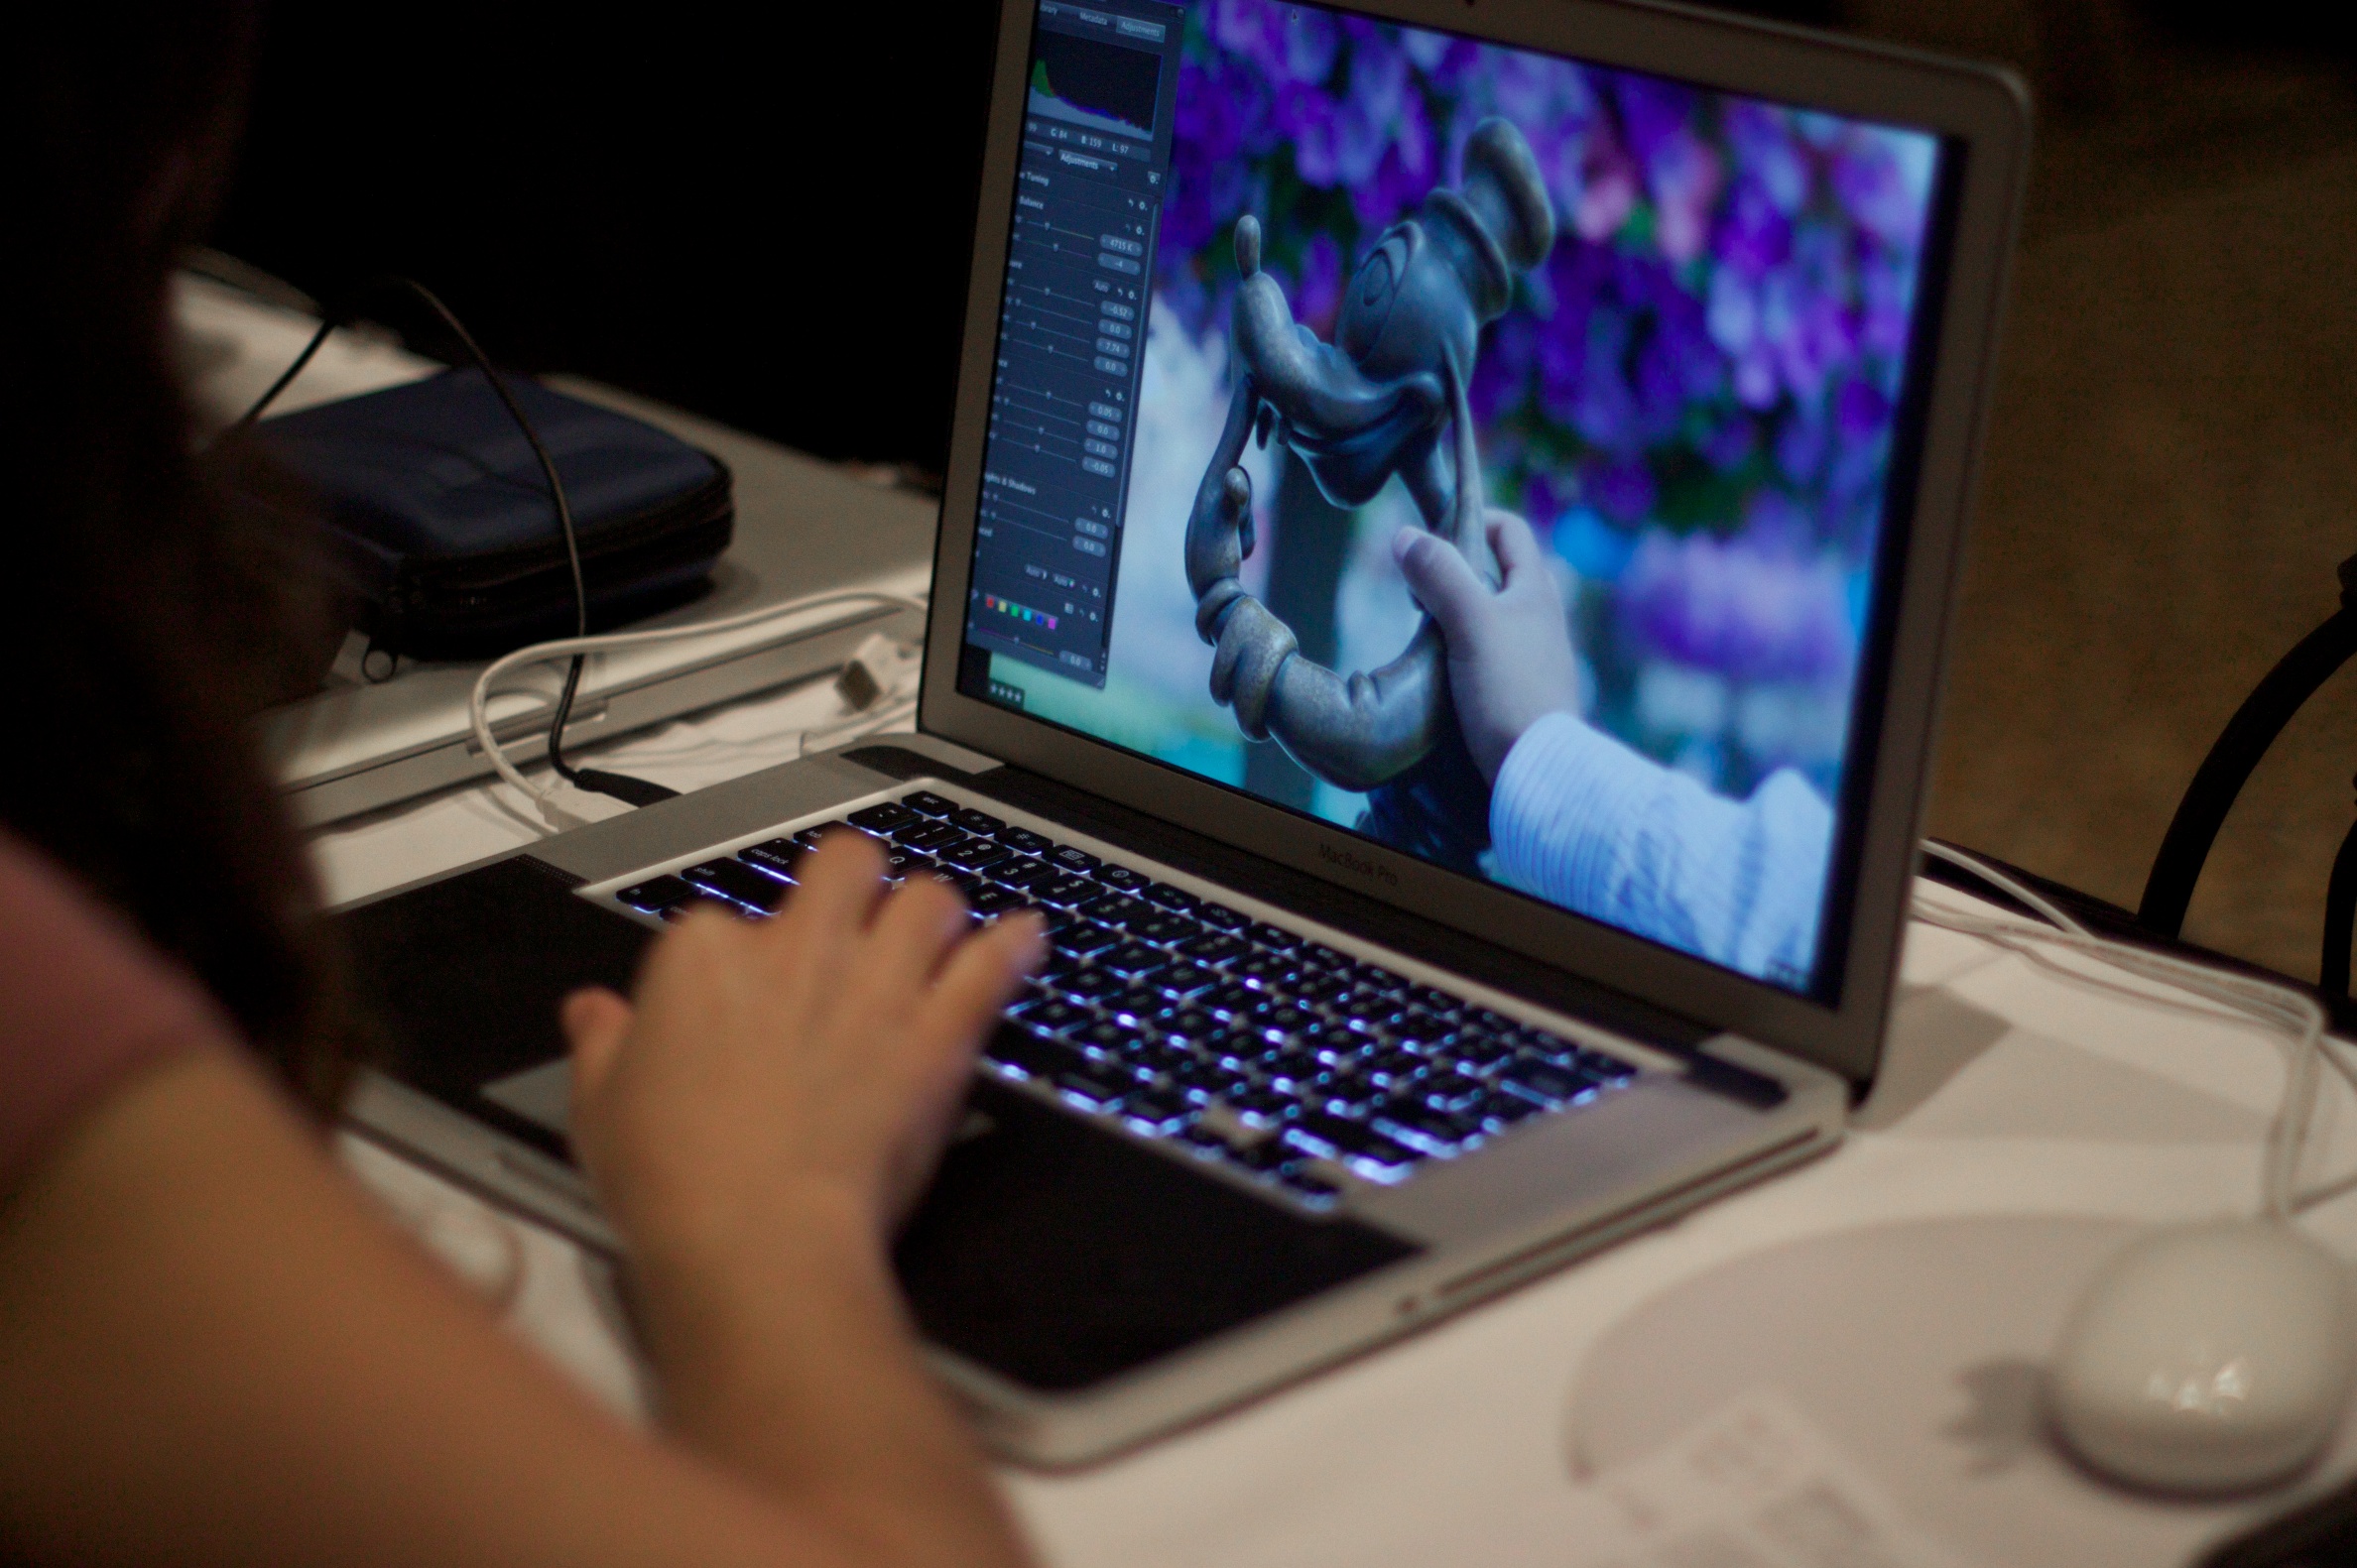
technology, disney, nmc2010, photosafari, screenshot, editing, personal computer, display device